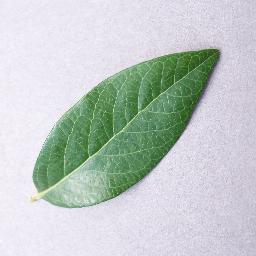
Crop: blueberry
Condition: healthy